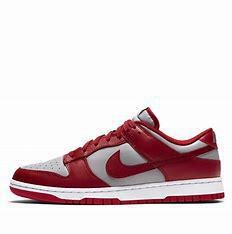
Brand: Nike
Model: Dunk Retro